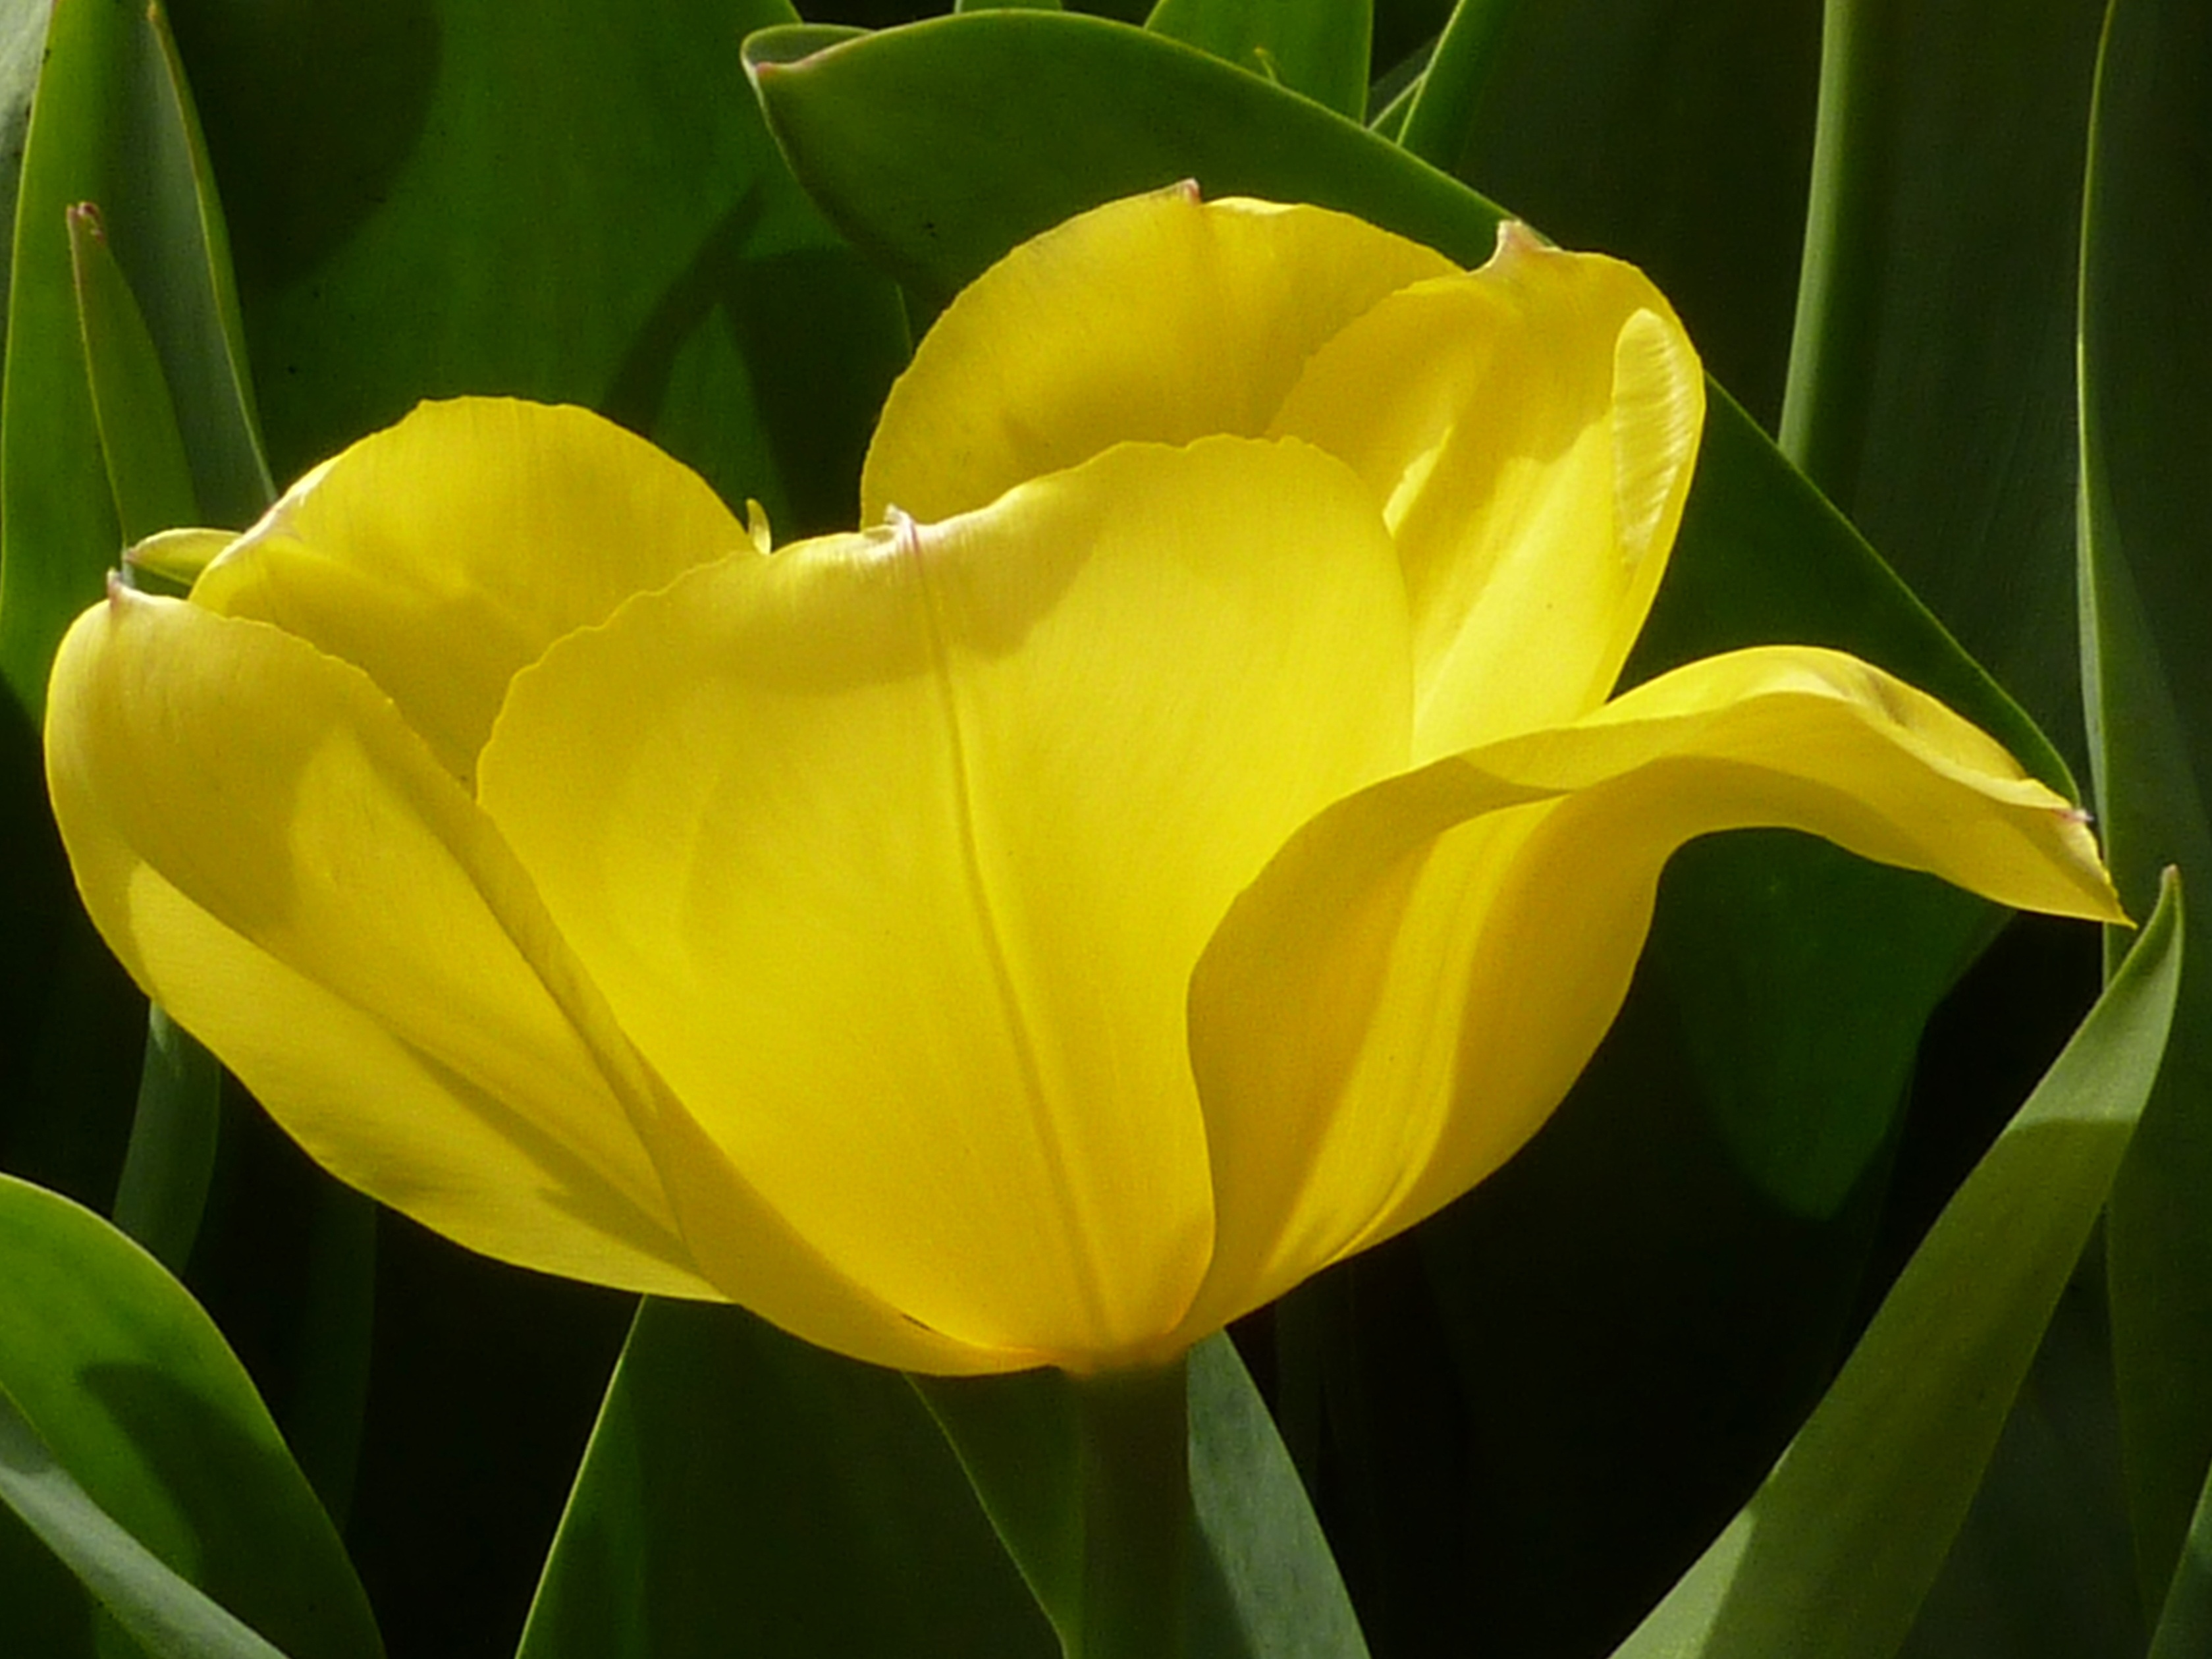
plant, flower, petal, tulip, spring, botany, yellow, flora, macro photography, flowering plant, plant stem, land plant